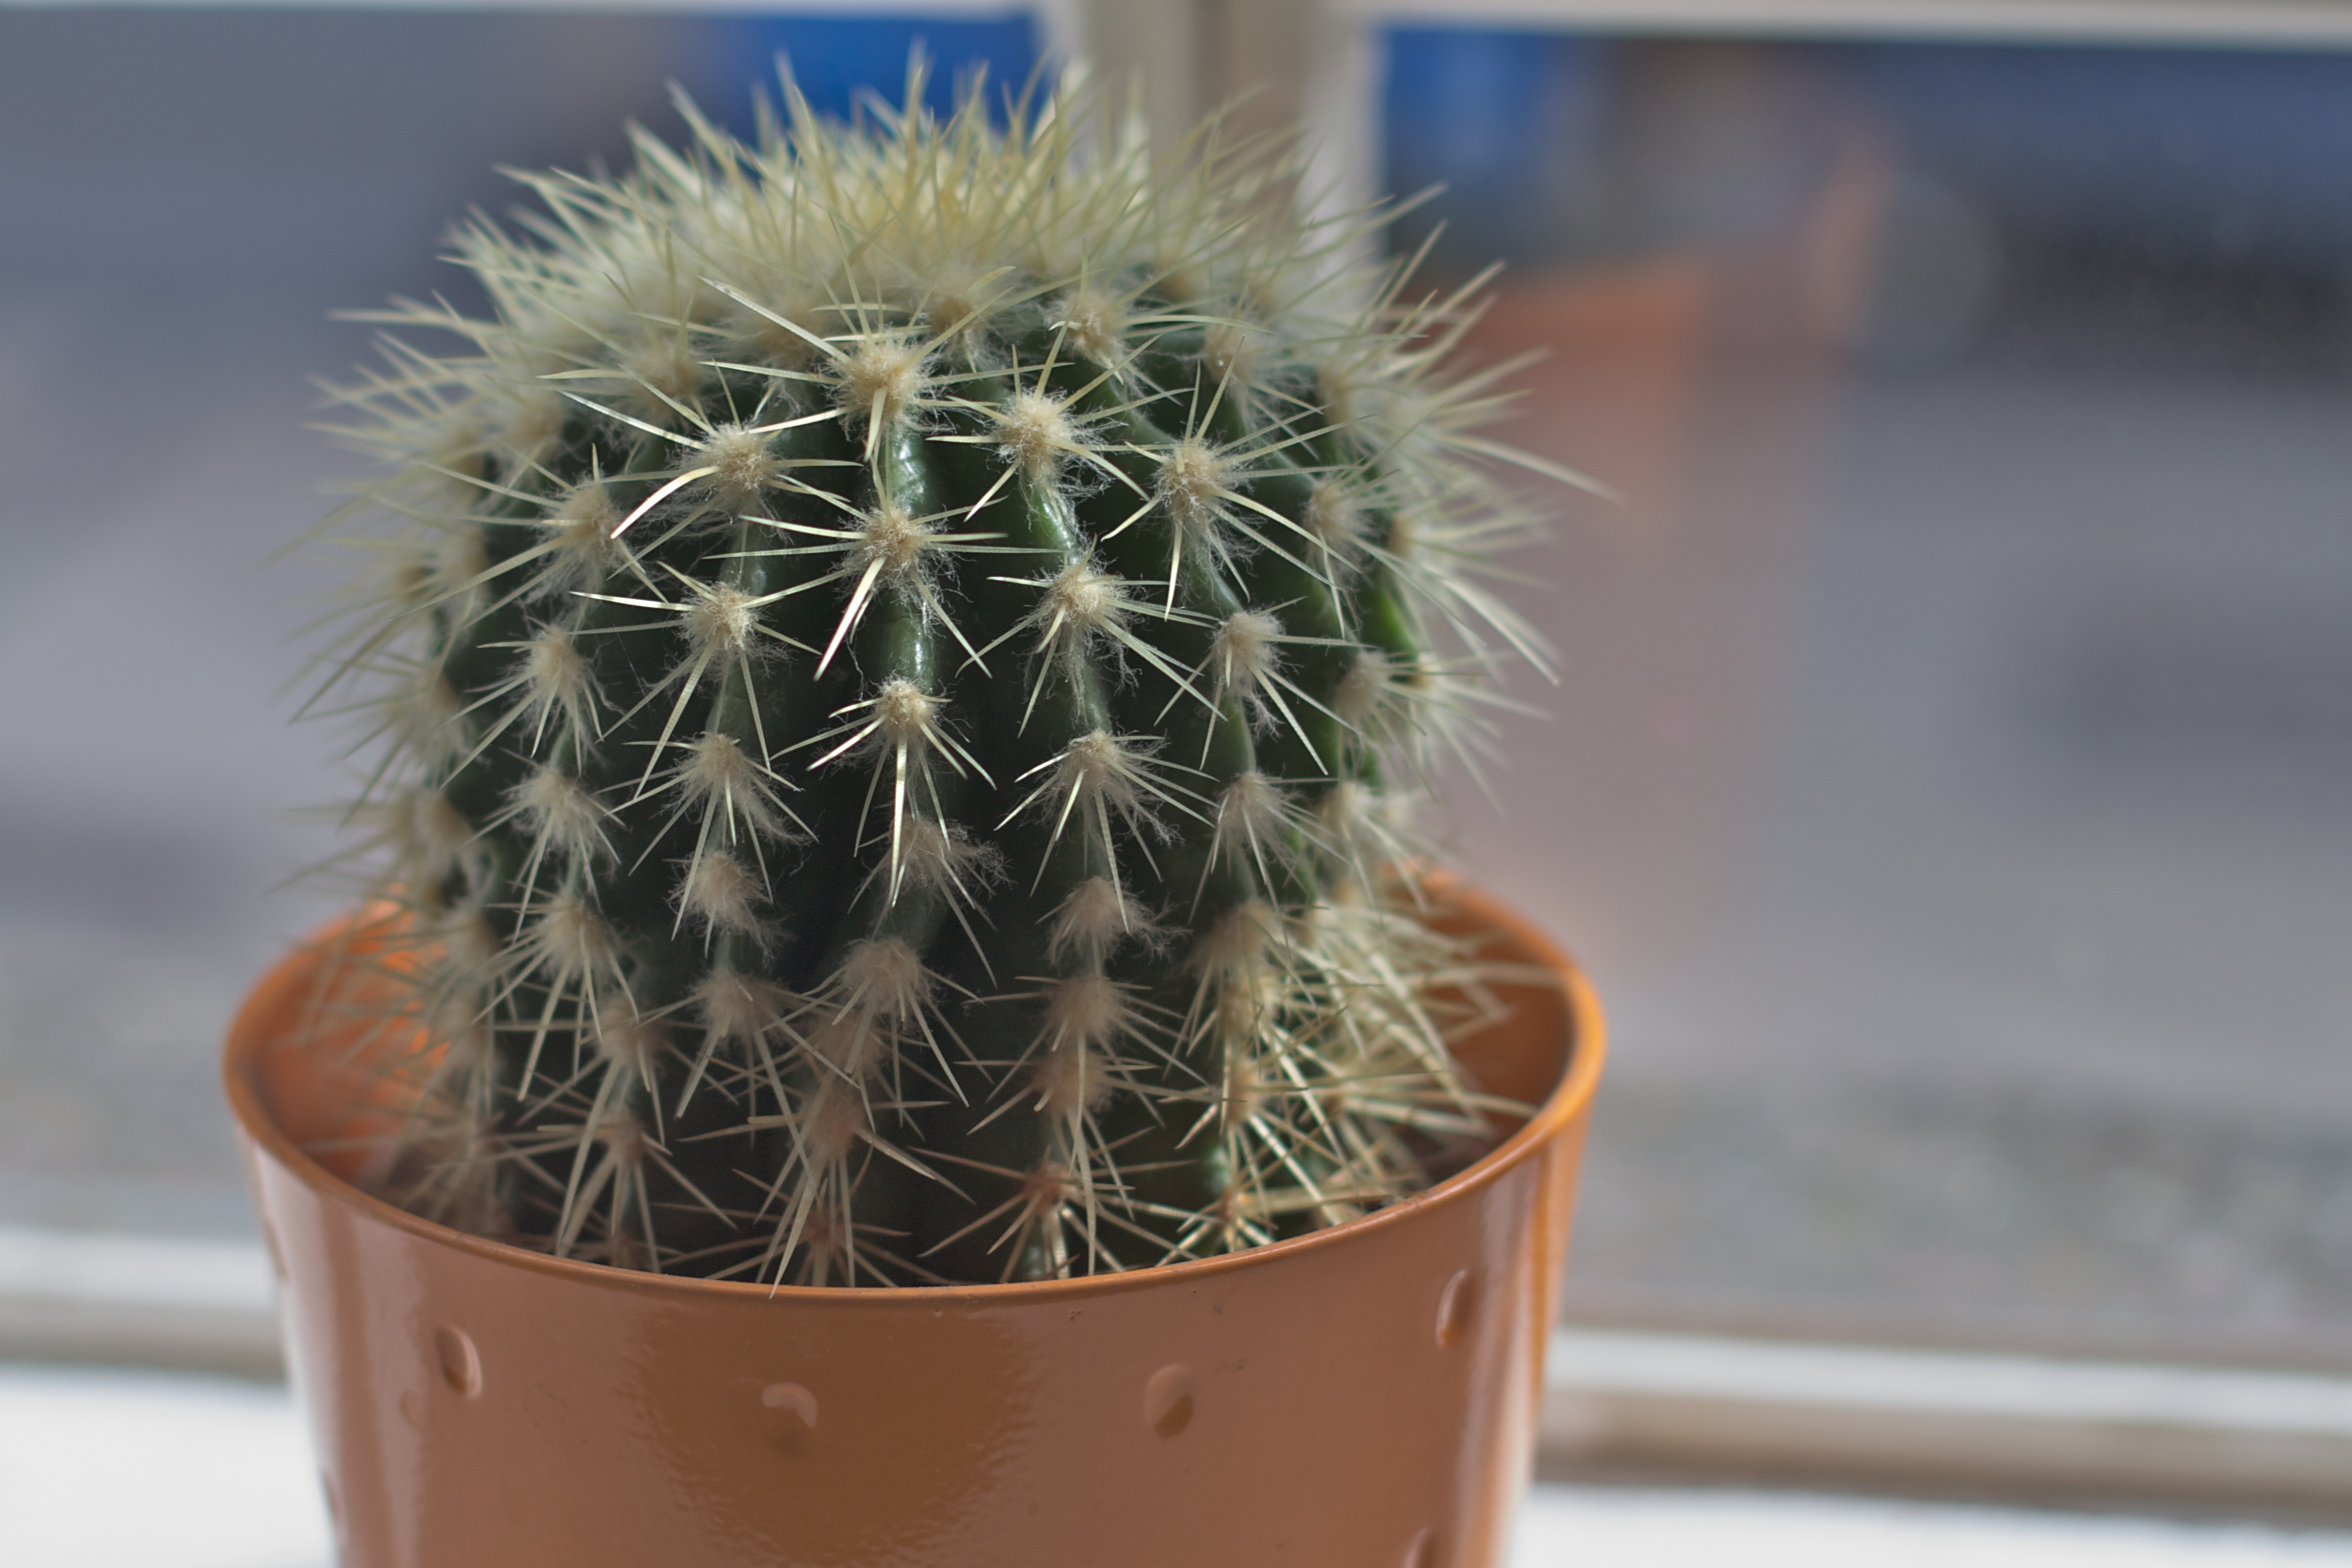
cactus, plant, flower, botany, caryophyllales, macro photography, flowering plant, plant stem, land plant, thorns spines and prickles, hedgehog cactus